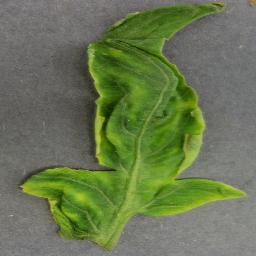
Label: Tomato___Tomato_Yellow_Leaf_Curl_Virus